Operation Provide Relief

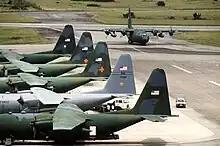
Eighteen U.S. Air National Guard and Air Force Reserve C-130s flew 20 missions per day from Moi International Airport (Mombasa Airport) to Somalia for Operation Provide Relief.

Operation Provide Relief began in August 1992, when the White House announced US military transports would support the multinational UN relief effort in Somalia. Ten C-130s and 400 people deployed to the Moi International Airport during Operation Provide Relief, airlifting aid to remote areas in Somalia to reduce reliance on truck convoys.